John Coates (tenor)

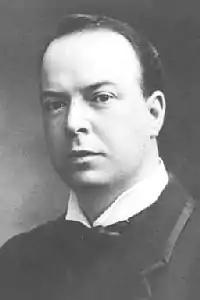
John Coates

John Coates (29 June 1865 – 16 August 1941) was a leading English tenor, who sang in opera and oratorio and on the concert platform. His repertoire ranged from Bach and Purcell to contemporary works, and embraced the major heldentenor roles in Richard Wagner's operas. For more than 40 years, with only a four-year interruption for military service during World War I, he overcame the limitations of a voice that was not naturally large by impressing listeners with his intense artistic expression, lively diction, musical versatility and memorable stage presence.